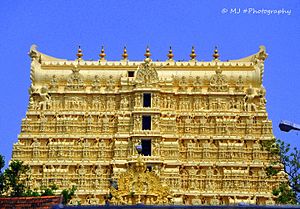
Thiruvananthapuram
Hindutempel i Sree_Padmanabhaswamy_Temple.JPG
Thiruvananthapuram, også kaldet Trivandrum, er hovedstaden og den største by i den indiske delstat Kerala. Byen har et indbyggertal på 957.730 og et indbyggertal på 1,68 million med nærliggende forstæder. Thiruvananthapuram er et af Indiens centre for softwareudvikling og byen bidrager med 70% af Keralas softwareeksport.